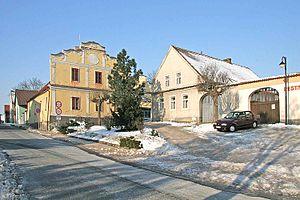
Sezemice est une ville du district et de la région de Pardubice, en République tchèque. Sa population s'élevait à 3 864 habitants en 2018.